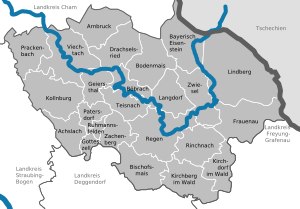
Landkreis Regen / Byer og kommuner
Byer og kommuner
Landkreis Regen er den nordligste Landkreis i Regierungsbezirk Niederbayern i den tyske delsatat Bayern. Nabolandkreise er mod nord er Landkreis Cham i Regierungsbezirk Oberpfalz, mod nord og øst ligger den tjekkiske Region Pilsen, mod sydøst Landkreis Freyung-Grafenau, i sydvest Landkreis Deggendorf og mod vest Landkreis Straubing-Bogen.